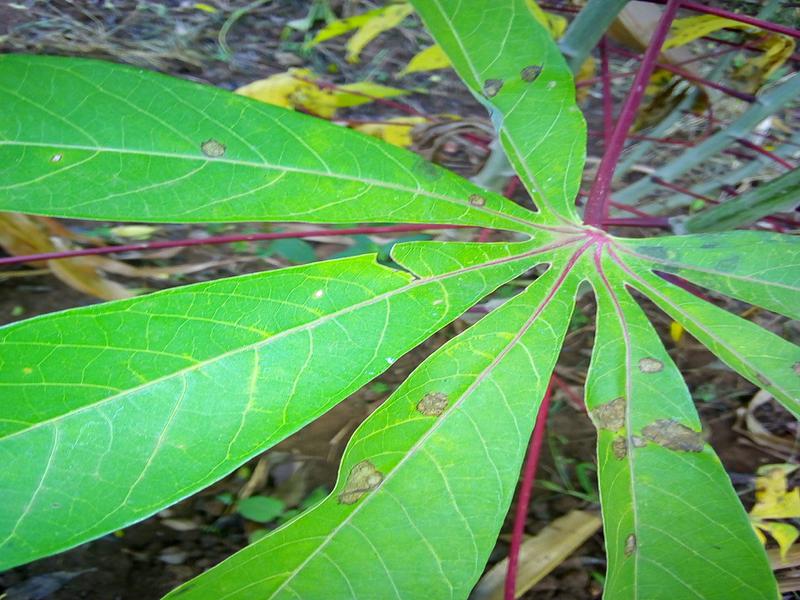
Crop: cassava
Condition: healthy